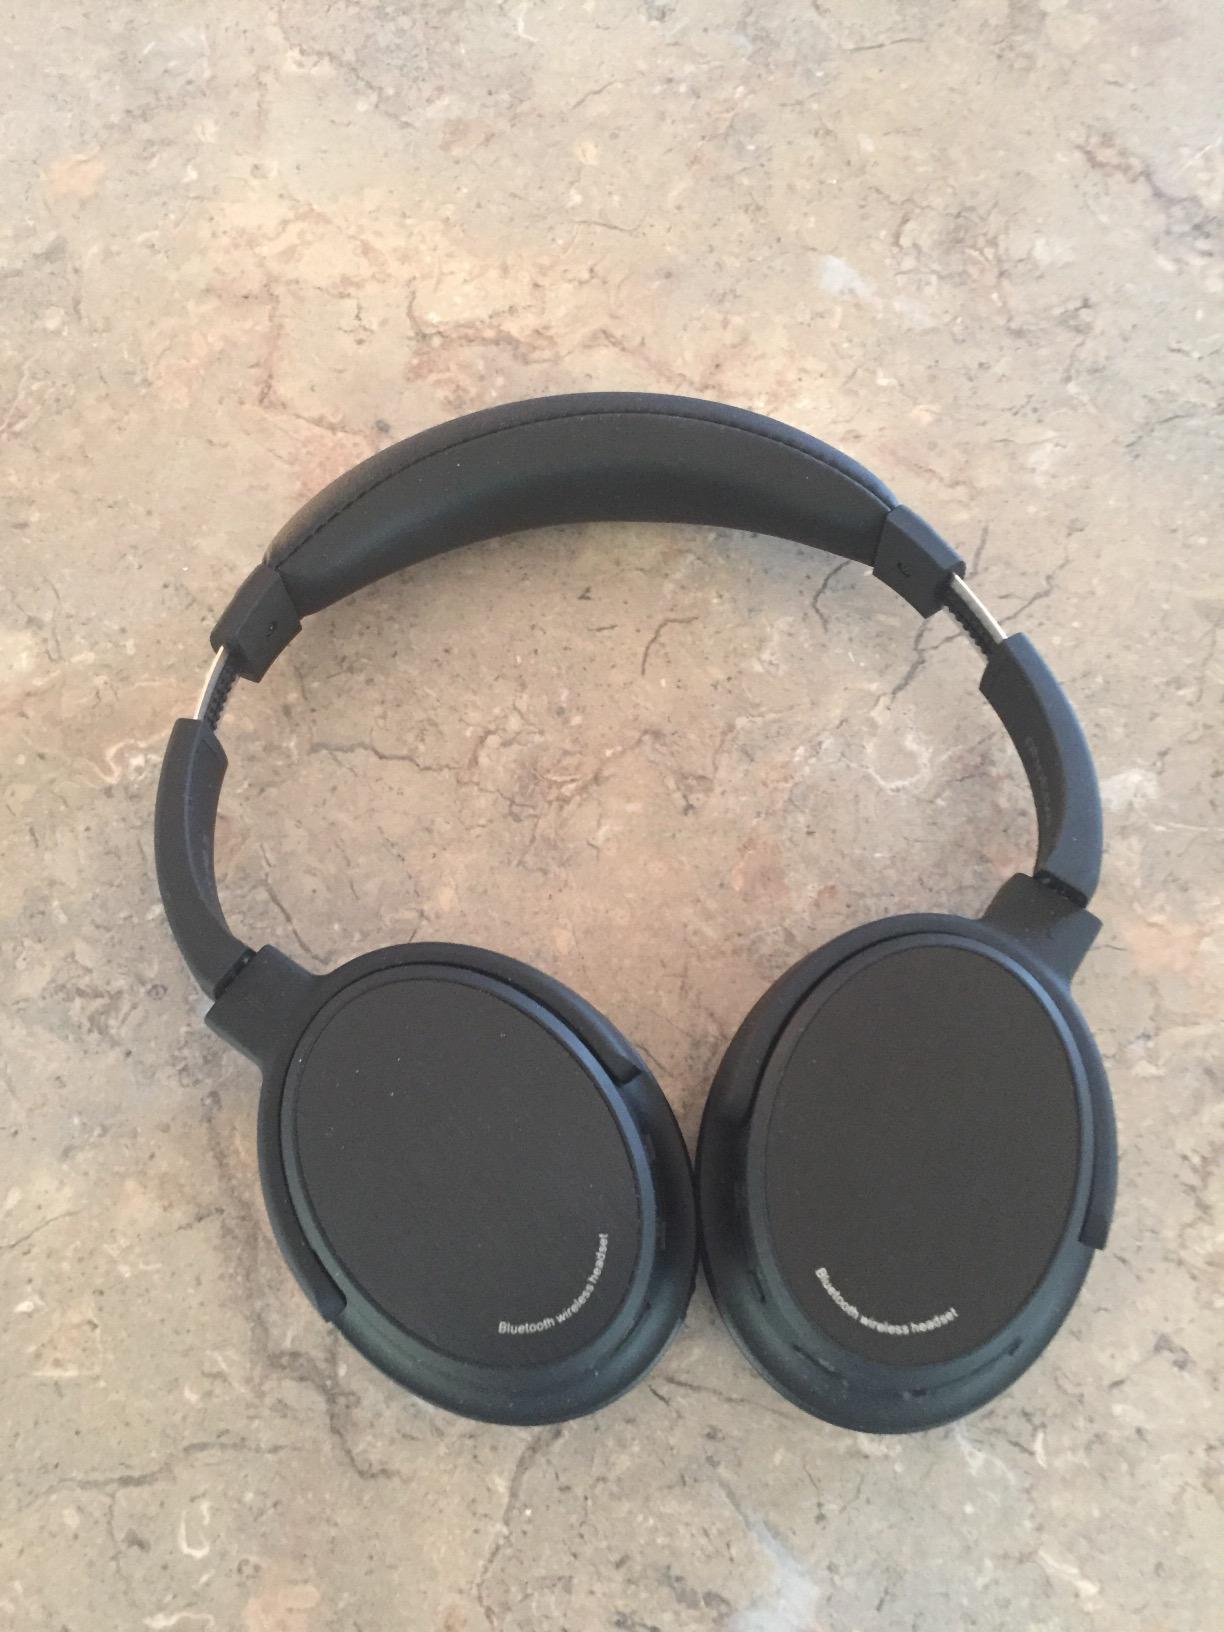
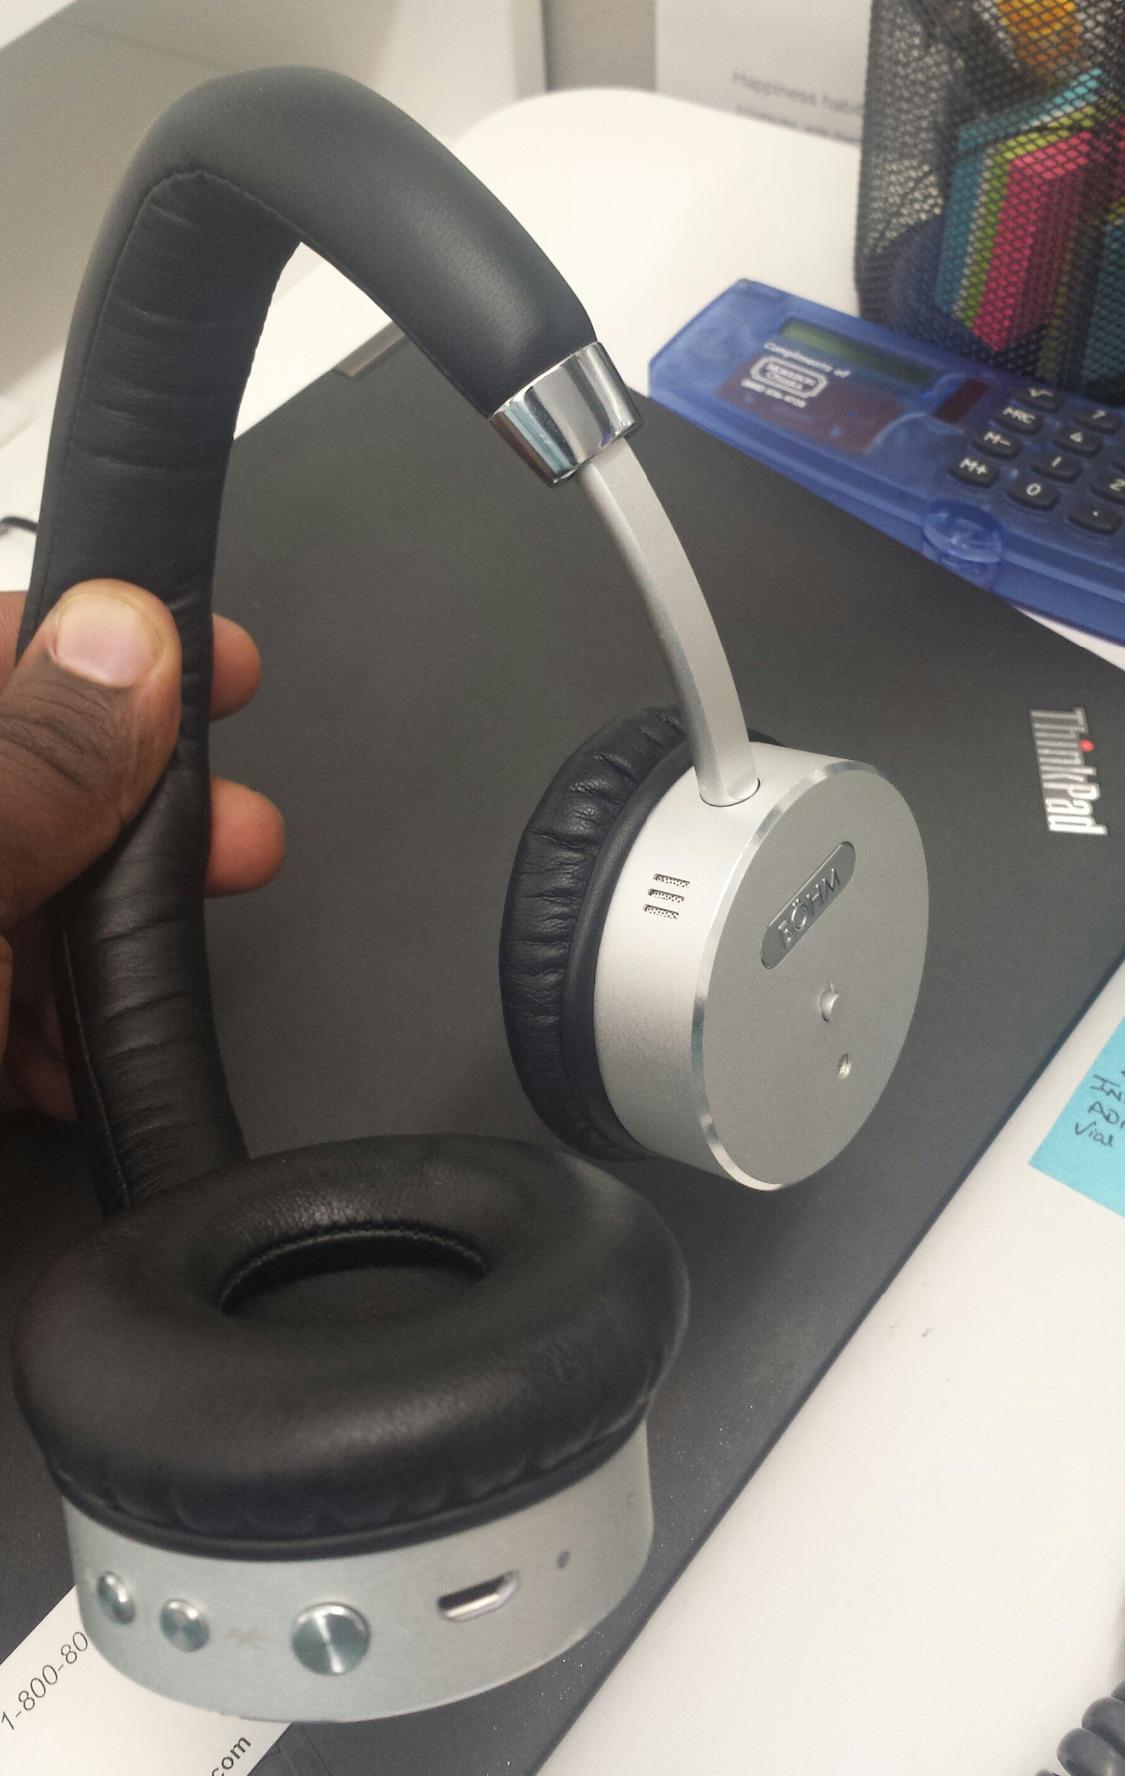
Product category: headphones
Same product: no